Alfonso Marconi

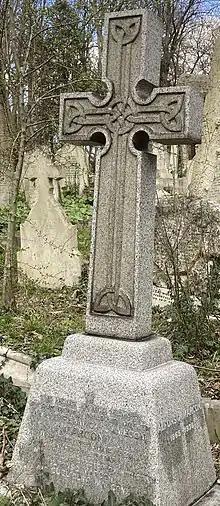
Grave of Alfonso Marconi in Highgate Cemetery

Alfonso Marconi was born into the Italian nobility in 1865, the first son of Giuseppe Marconi (an Italian aristocratic landowner from Porretta Terme) and of his Irish/Scots wife, Annie Jameson (daughter of Andrew Jameson of Daphne Castle in County Wexford, Ireland, and granddaughter of John Jameson, founder of whiskey distillers "Jameson & Sons"). Alfonso was educated at Bedford School in England between 1876 and 1880, during his peripatetic childhood.